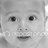
Emotion: surprise